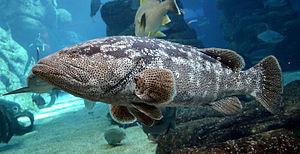
Les Serranidae constituent une vaste et très diversifiée famille de poissons marins dont les noms vernaculaires regroupent parfois plusieurs espèces différentes mais de la même famille.
Epinephelus est un genre de poissons marins de la famille des Serranidae.